Greater Toronto Area

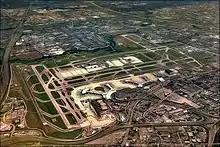
The Toronto Pearson International Airport in Mississauga is the GTA's primary airport, and ranks among the world's busiest airports.

The GTA also consists of several King's Highways and is supplemented by municipal expressways. One of the principal highways in the GTA, Highway 401, is also the longest in Ontario and is also one of the widest and busiest highways in the world. Notably, a segment of the highway passing through the GTA is North America's busiest highway. The GTA is laced with a number of limited-access highways including the 400-series highways. These include: